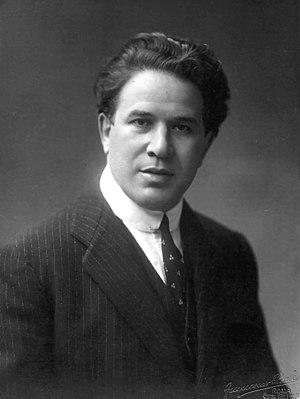
Titta Ruffo est un baryton italien né à Pise le 9 juin 1877 et mort à Florence le 5 juillet 1953.